Zeppelin (1983 video game)

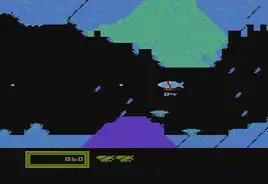
The zeppelin, just right of center, carrying a key (Atari 8-bit)

In "Zeppelin" the player takes on the role of a pilot exploring an underground dungeon complex. The goal is to bypass or destroy the cave's defenses, such as laser gates, enemy zeppelins and falling rocks, while trying to blow up enemy lairs using dynamite. Parts of the enemy defense system can be disabled by shooting switches scattered around the cave.